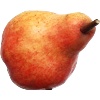
Label: red_pear